Rochlitz–Penig railway

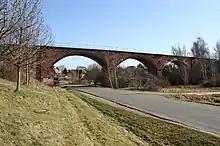
Viadukt Obergräfenhain

From 19 August 1947 on trains only ran between Narsdorf and Penig, the section between Rochlitz and Narsdorf had been lifted for war reparations. The latter was relaid until 1965 and was initially only used for freight trains and for light engine movements, until passenger traffic was resumed in summer 1969, initially with only two trains each way on weekends which continued to and from Altenburg and Waldheim. According to the winter timetable 1980/81 there were four daily trains each way between Rochlitz and Narsdorf, without any intermediate stops. Köttwitzsch halt was re-opened in 1990. Breitenborn station was never re-opened.